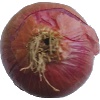
Label: Onion Red 1